Battery No. 5

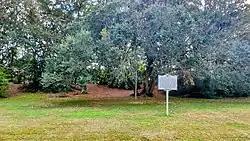

Battery No. 5 is a historic artillery battery located at James Island, Charleston, South Carolina. It was built in 1863, as part of the James Island Siege Line. At the close of the war it was armed with four guns. The earthen redoubt's left faces measuring about 200 feet and the center face about 100 feet. It has a 10 foot high parapet wall.